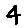
Label: 4